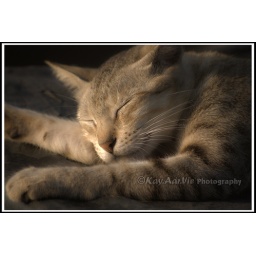
Random Shot taken near a fish market, sleeping undisturbed in noisy atmosphere..